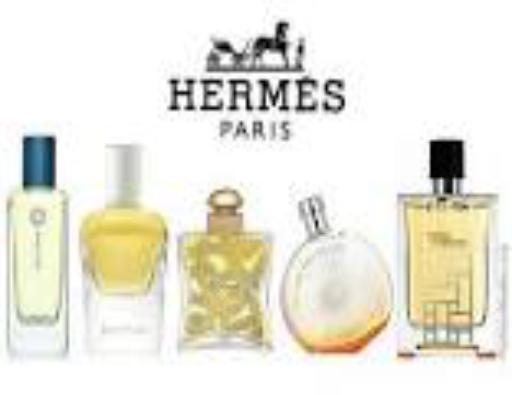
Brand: Hermes
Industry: Necessities